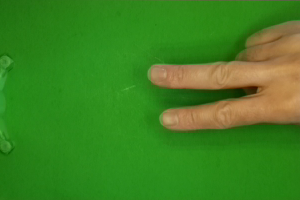
Label: scissors